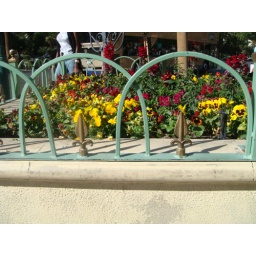
"M" - plant fencing in Las Vegas, NV